Hotel Regis

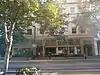

The Hotel Regis located in Sacramento, California is a historic hotel with a design drawing upon Renaissance Revival and Chicago School architecture styles.